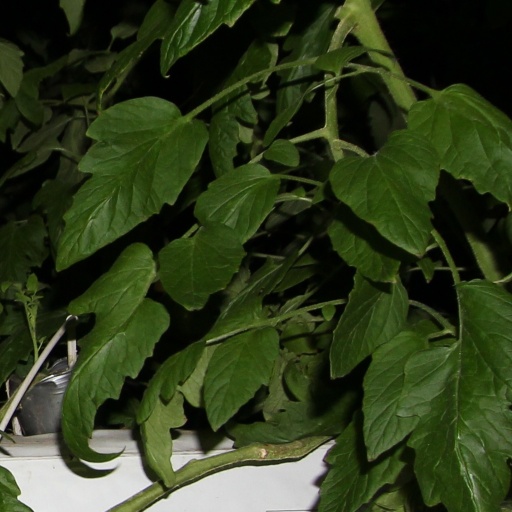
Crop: tomato